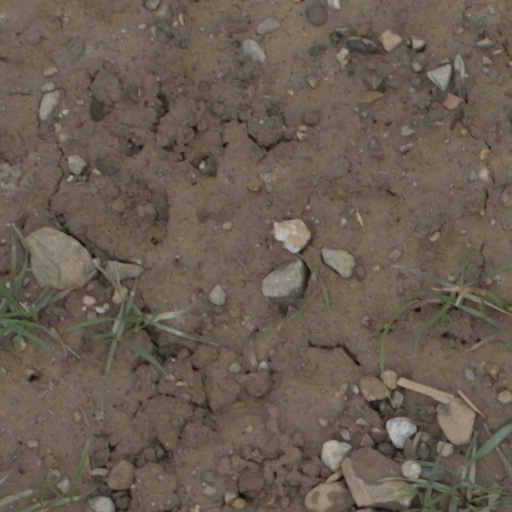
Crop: wheat